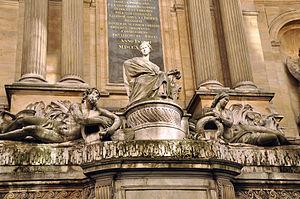
Detail de la partie centrale de la Fontaine des Quatre-Saisons par Edmé Bouchardon, rue de Grenelle, Paris.
La fontaine des Quatre-Saisons est une fontaine monumentale, à bassins, située dans le 7ᵉ arrondissement de Paris, aux numéros 57 et 59 de la rue de Grenelle.